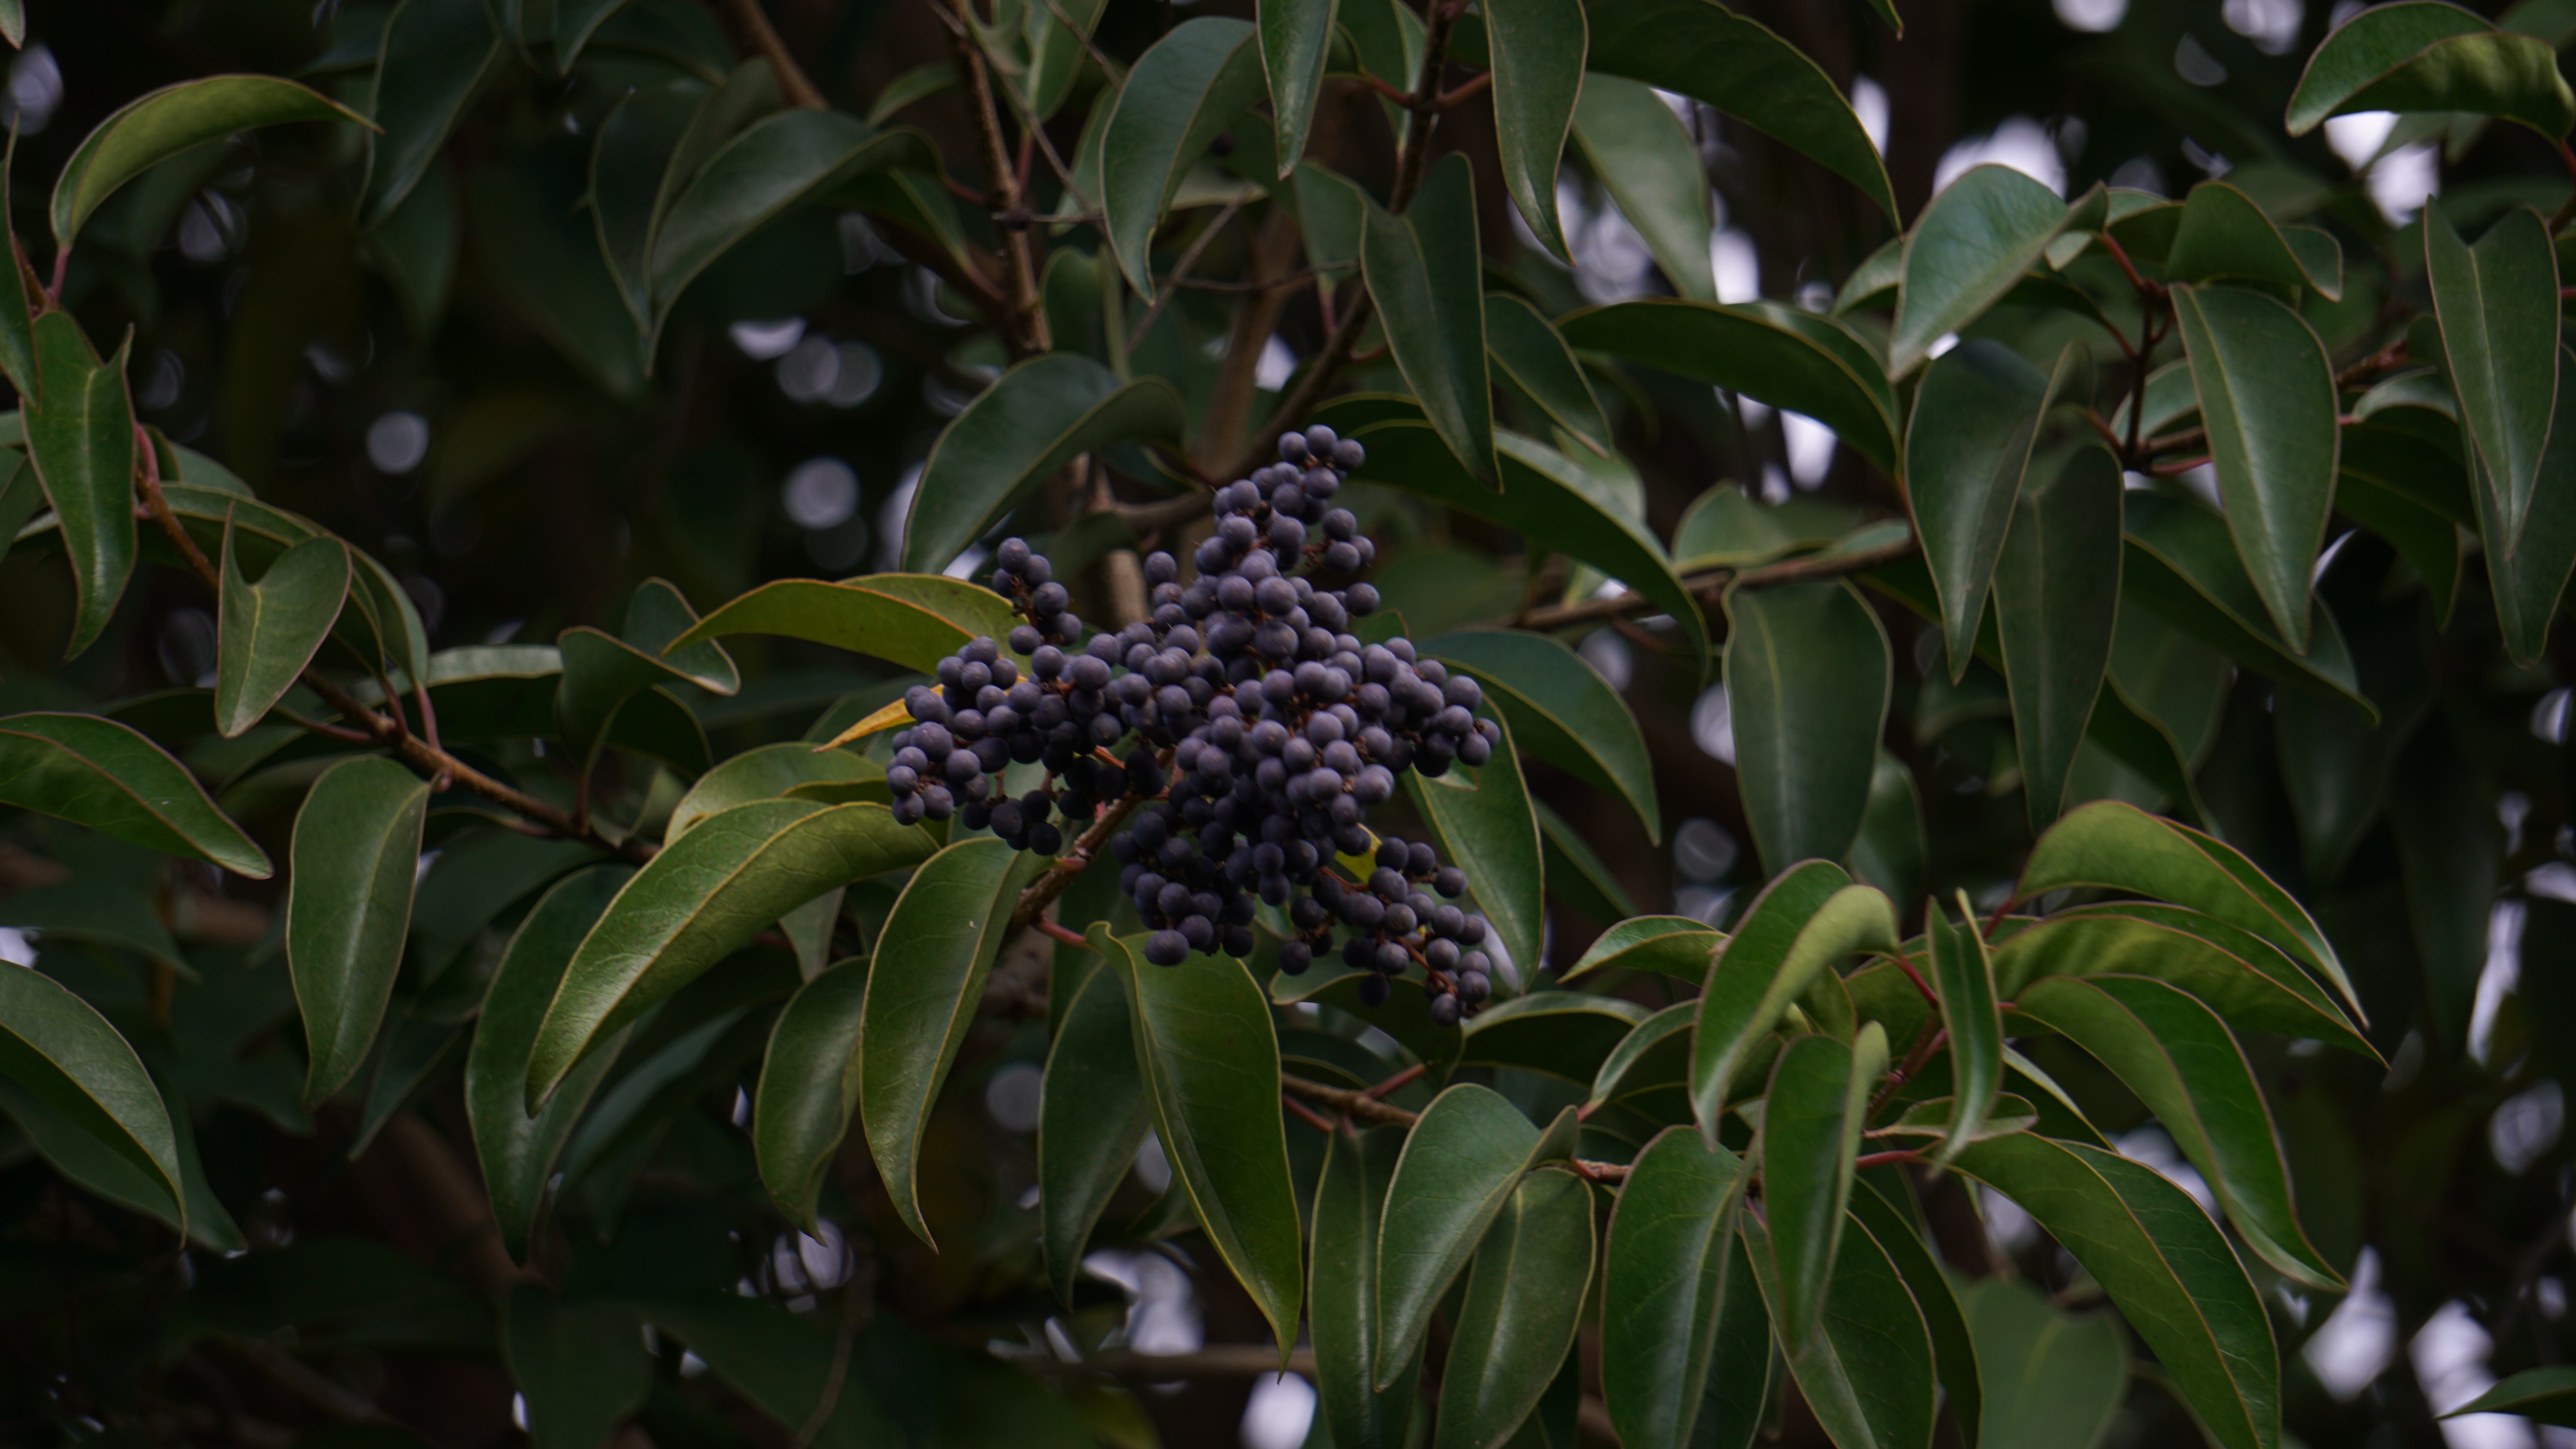
tree, flowering plant, plant, fruit tree, flower, fruit, berry, leaf, woody plant, food, elderberry